Acropolis

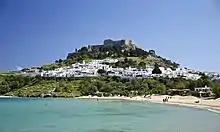
Acropolis of Lindos, on the island of Rhodes, Greece

An acropolis was the settlement of an upper part of an ancient Greek city, especially a citadel, and frequently a hill with precipitous sides, mainly chosen for purposes of defense. The term is typically used to refer to the Acropolis of Athens, yet nearly every Greek city had an acropolis of its own. Acropolises were used as religious centers and places of worship, forts, and places in which the royal and high-status resided. Acropolises became the nuclei of large cities of classical ancient times, and served as important centers of a community. Some well-known acropolises have become the centers of tourism in present-day, and they are a rich source of archaeological information of ancient Greece, especially, the Acropolis of Athens.